GPS IIR-1

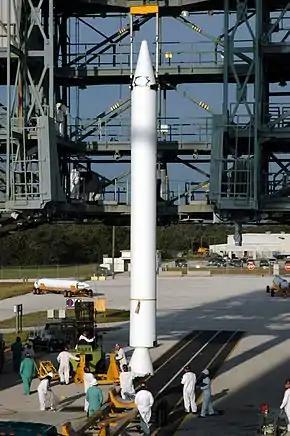
A Delta II solid rocket booster (SRB)

GPS IIR-1 was launched on a Delta II 7925-9.5 launch vehicle, serial number D241, from Launch Complex 17A (LC-17A) at the Cape Canaveral Air Force Station (CCAFS). The launch occurred at 16:28:01 UTC, on 17 January 1997. Thirteen seconds later, the rocket's flight termination system was activated by its onboard computer. This detonated explosive charges aboard the rocket, causing it to explode. At the time of explosion, the rocket was above the launch complex. It was the lowest-altitude launch failure at Cape Canaveral since Atlas-Centaur AC-5 in 1965 and only the third total loss of a Delta in the previous two decades.